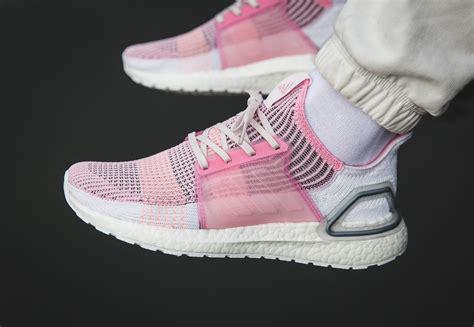
Brand: Adidas
Model: Ultraboost 19